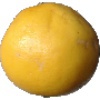
Label: white_grapefruit